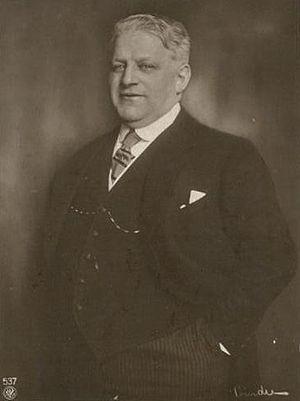
Ferry Sikla, né le 11 mars 1865 à Hambourg et mort le 8 février 1932 à Dresde, est un acteur allemand.